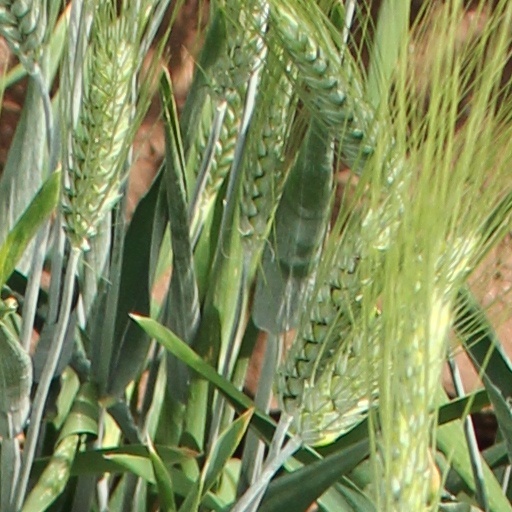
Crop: wheat